Cykelslangen

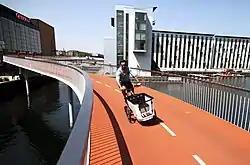
A cyclist on the Bicycle Snake

Cykelslangen is a bridge for bicyclists in Copenhagen. It is long, crossing Gasværkshavnen from "Kalvebod Brygge" in the west to "Havneholmen" to the east.